Nilgiri tea

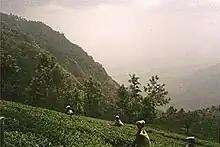
Laborers plucking tea leaves in Coonoor, Nilgiris

There was an increase in production during the 1970s as the Sirima–Shastri Pact brought in many repatriated Indian Tamils of Sri Lanka to the region and the Tamil Nadu Tea Plantation Corporation was established as a government-operated tea garden to provide for their transition. Of the small farm growers, the majority belong to the Badagas community. A crop diversification program initiated in the 1980s by the UPASI and the Tea Board saw many small holders move into the tea industry, resulting in nearly doubling the amount of land under tea cultivation by 2000. As the economies of the Soviet countries began to waver later in the 1980s, the Nilgiri Planters' Association led efforts to encourage estates and small growers to reform cultivation and processing practices to accommodate the preferences of the Western market. They tested new clonal varieties, moved to produce orthodox-rolled teas and white teas, began marketing single-origin estate teas, and encouraged maintaining certification of social and environmental practices. The Tea Board of India created a trademark for use on tea that is produced solely in Nilgiri and attained geographical indication status in 2008.